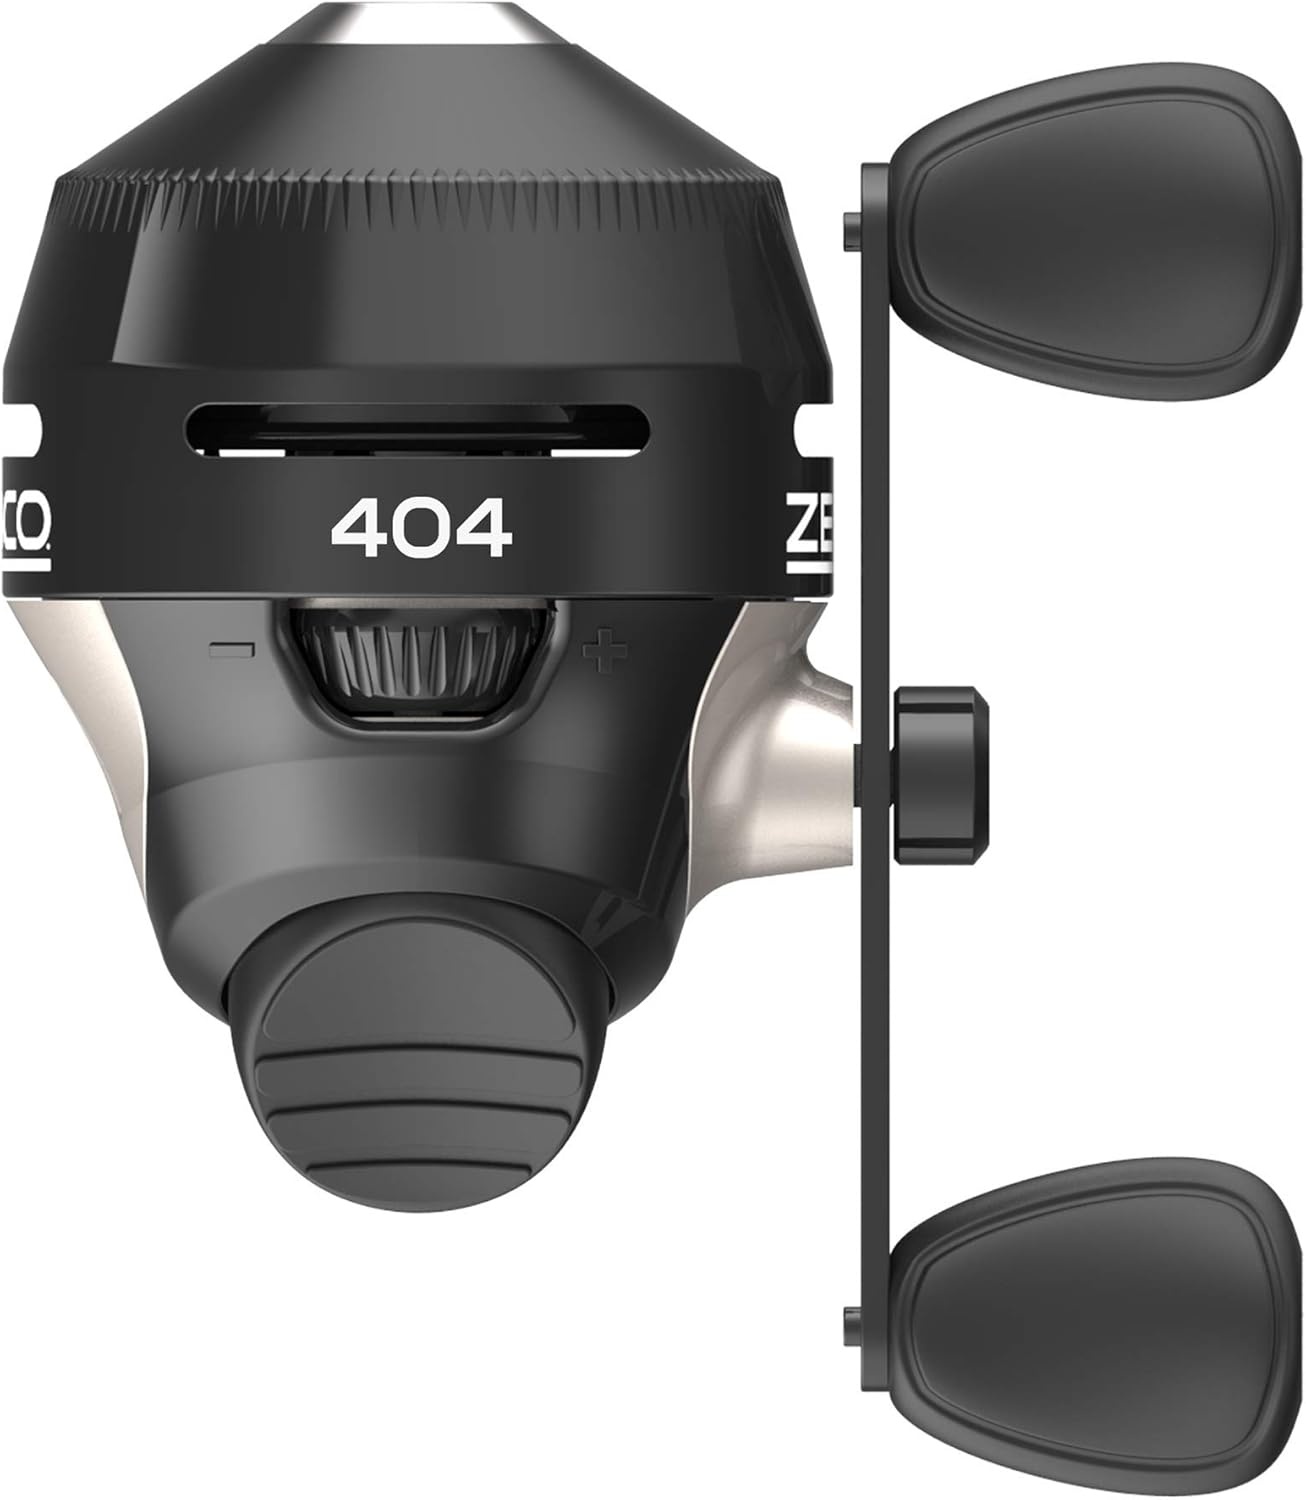
Zebco 404 Spincast Reel: Smooth Casting Power
Looking for a reliable and easy-to-use fishing reel for your next angling adventure? The Zebco 404 Spincast Fishing Reel from the renowned brand Zebco might just be the perfect fit for you! With its durable construction and user-friendly design, this fishing reel is ideal for both beginners and experienced anglers alike. Let's dive into some of the exciting features that make the Zebco 404 Spincast Fishing Reel a must-have for any fishing enthusiast. Featuring a high-quality build, the Zebco 404 Spincast Fishing Reel is designed to withstand the rigors of fishing in various conditions. Whether you're casting from the shore or on a boat, this reel is up to the task, ensuring smooth performance every time. One of the standout features of the Zebco 404 Spincast Fishing Reel is its easy-to-use spincast mechanism. Perfect for those who are new to fishing or prefer a hassle-free reel, this spincast reel allows for quick and effortless casting, making it a breeze to reel in your catch. Additionally, the Zebco 404 Spincast Fishing Reel is equipped with a reliable drag system that provides the right amount of resistance when battling fish. Say goodbye to frustrating tangles and lost catches - this reel is here to help you make the most of your fishing experience. Thanks to its lightweight design, the Zebco 404 Spincast Fishing Reel is comfortable to handle for extended periods, reducing fatigue and allowing you to focus on enjoying your time on the water. Whether you're fishing for hours on end or just enjoying a quick angling session, this reel has got your back. In conclusion, the Zebco 404 Spincast Fishing Reel is a top-notch choice for anglers looking for a reliable, user-friendly, and durable fishing reel. With its excellent features and proven performance, this reel is sure to enhance your fishing adventures and help you reel in that big catch. So why wait? Make the Zebco 404 Spincast Fishing Reel your go-to companion on your next fishing trip and get ready to experience the difference it can make. Happy fishing!
Brand: GearMustHave
Category: Sporting Goods > Outdoor Recreation > Fishing > Fishing Reels > Spincast Fishing Reels